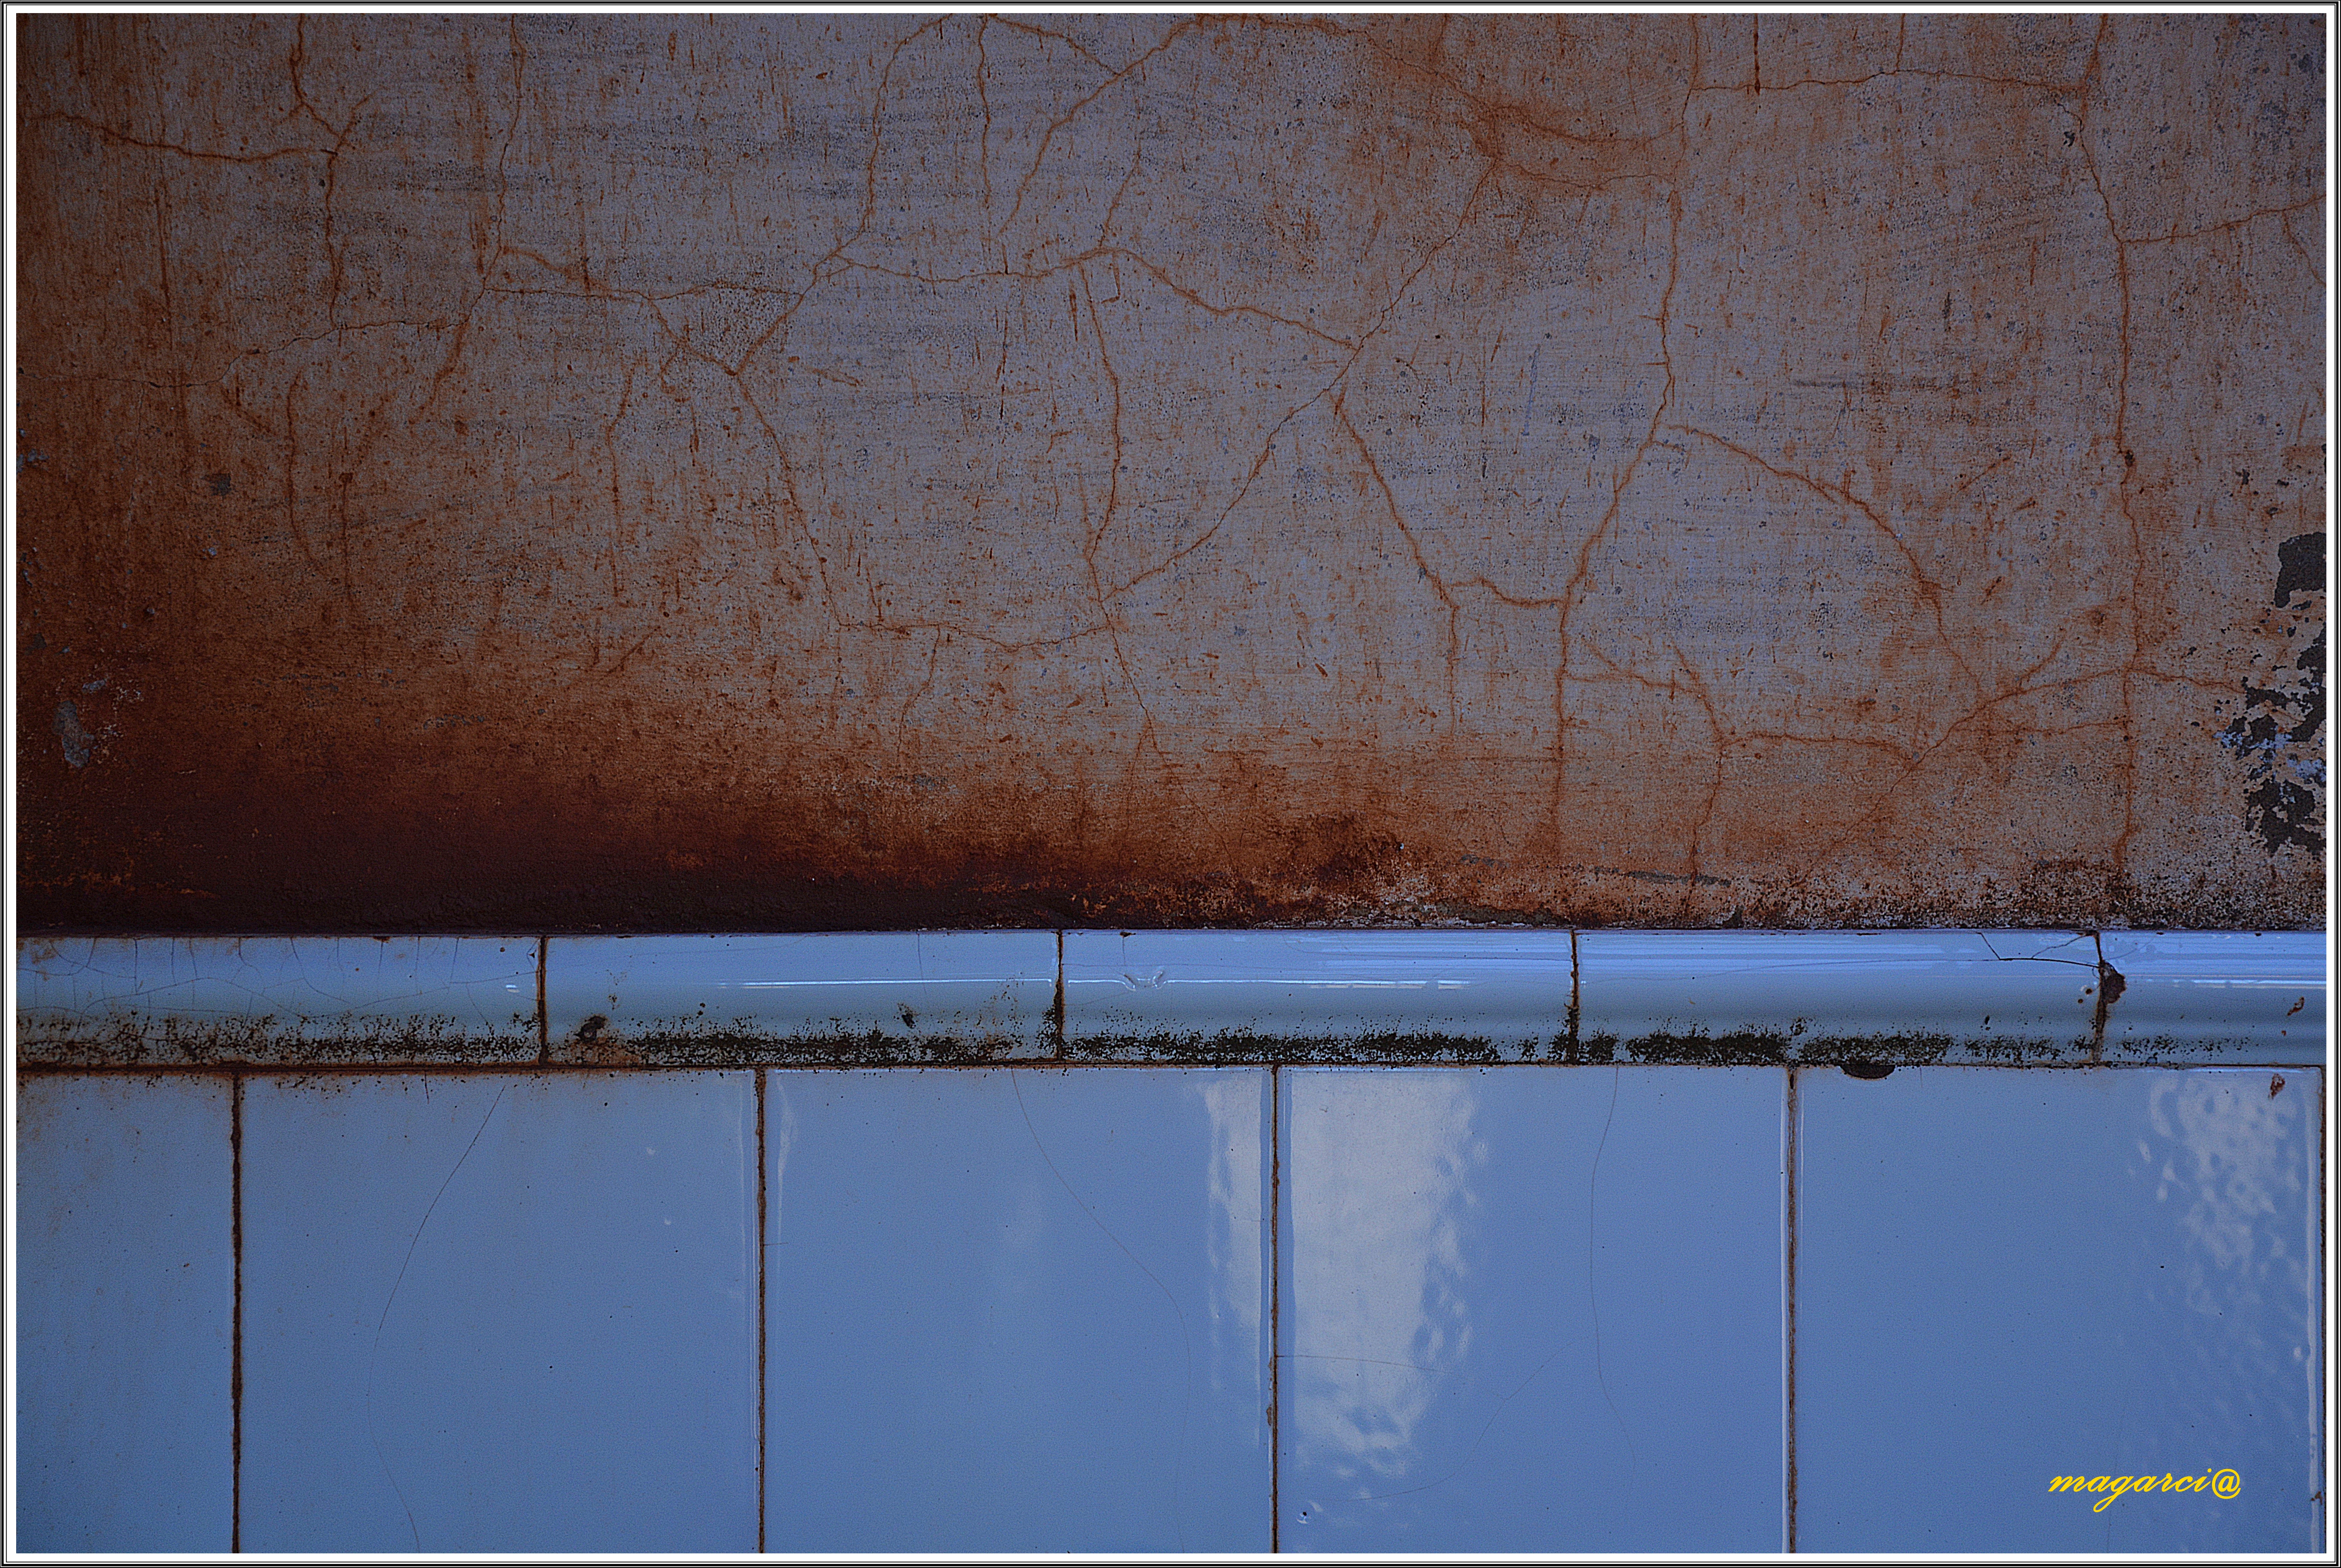
wood, texture, floor, wall, color, blue, material, interior design, design, arancon, modern art, window covering